Economy of North Korea

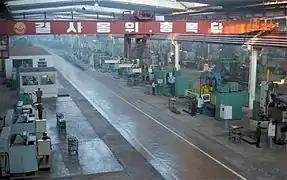
Tool-machine factory in Huichon

North Korea also implements planned economy in industry. The government will provide fuel and materials for a factory, while the factory will manufacture products and quantities according to the government's requirements.